Inks Lake

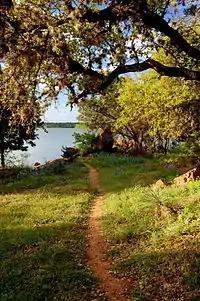
Trail at Inks Lake in the Texas Hill Country

Inks Lake has been stocked with several species of fish intended to improve the utility of the reservoir for recreational fishing. Fish present in Inks Lake include largemouth bass, white bass, catfish, crappie, and sunfish. Inks Lake is a level-controlled reservoir with less than one foot (one third meter) variation in water level annually.